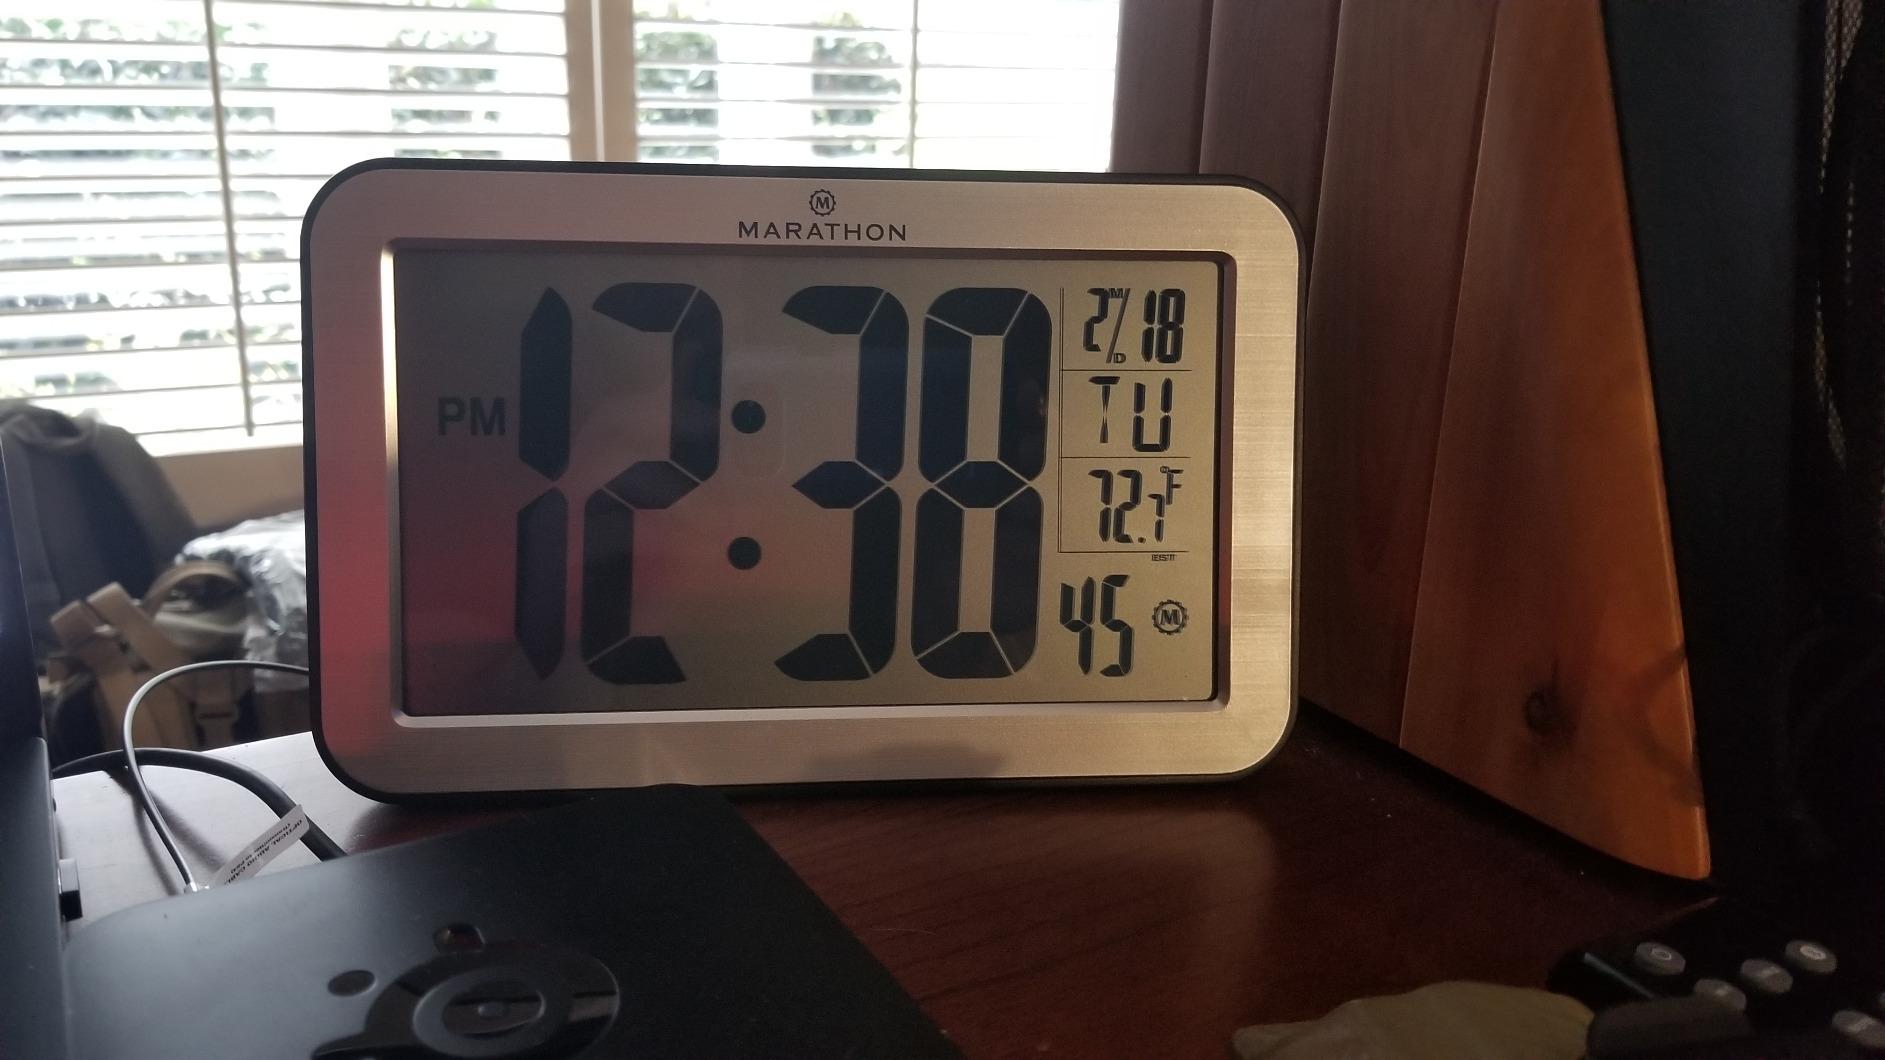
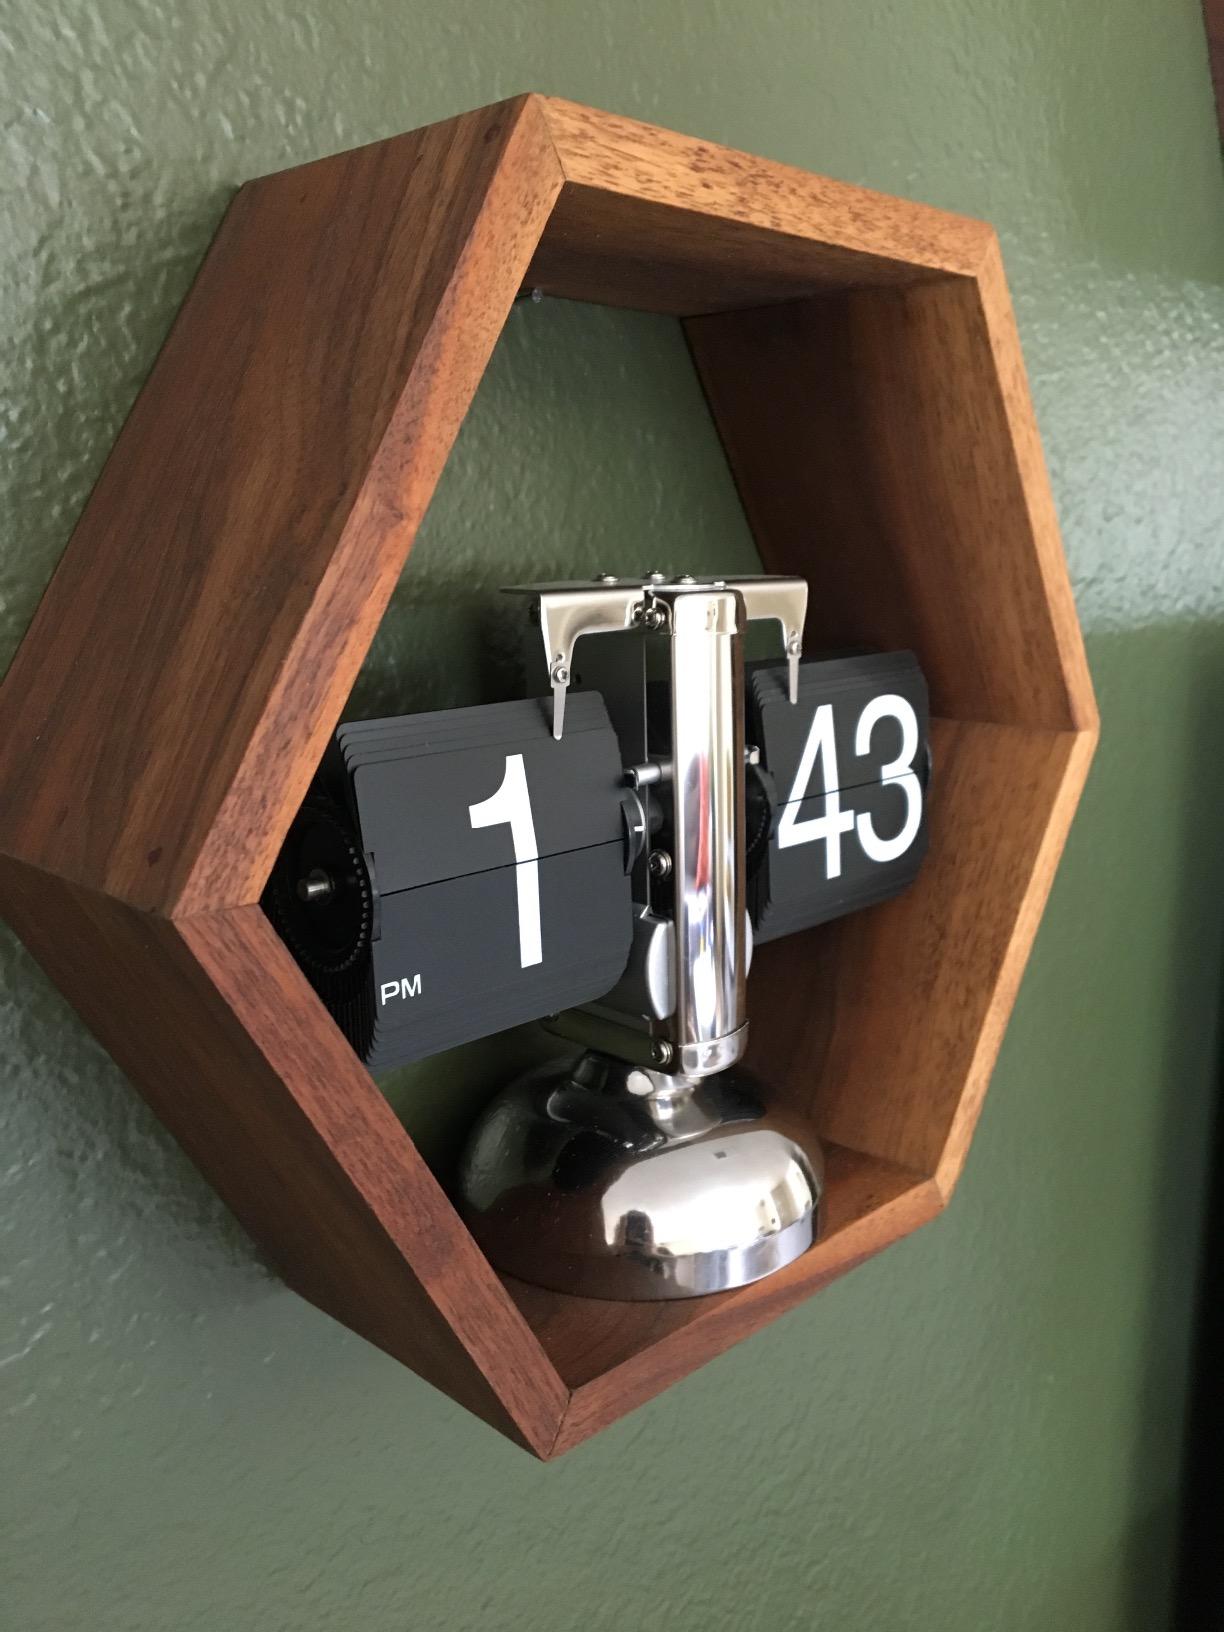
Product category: clock
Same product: no